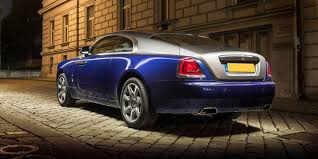
Label: noambulance